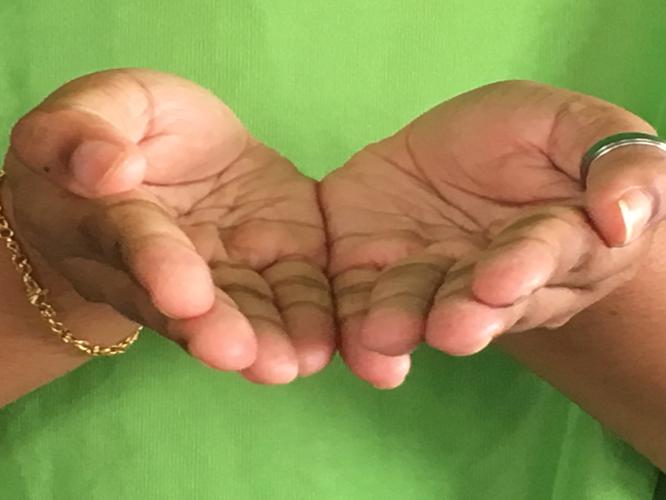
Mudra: Pushpaputa
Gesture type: double_hand